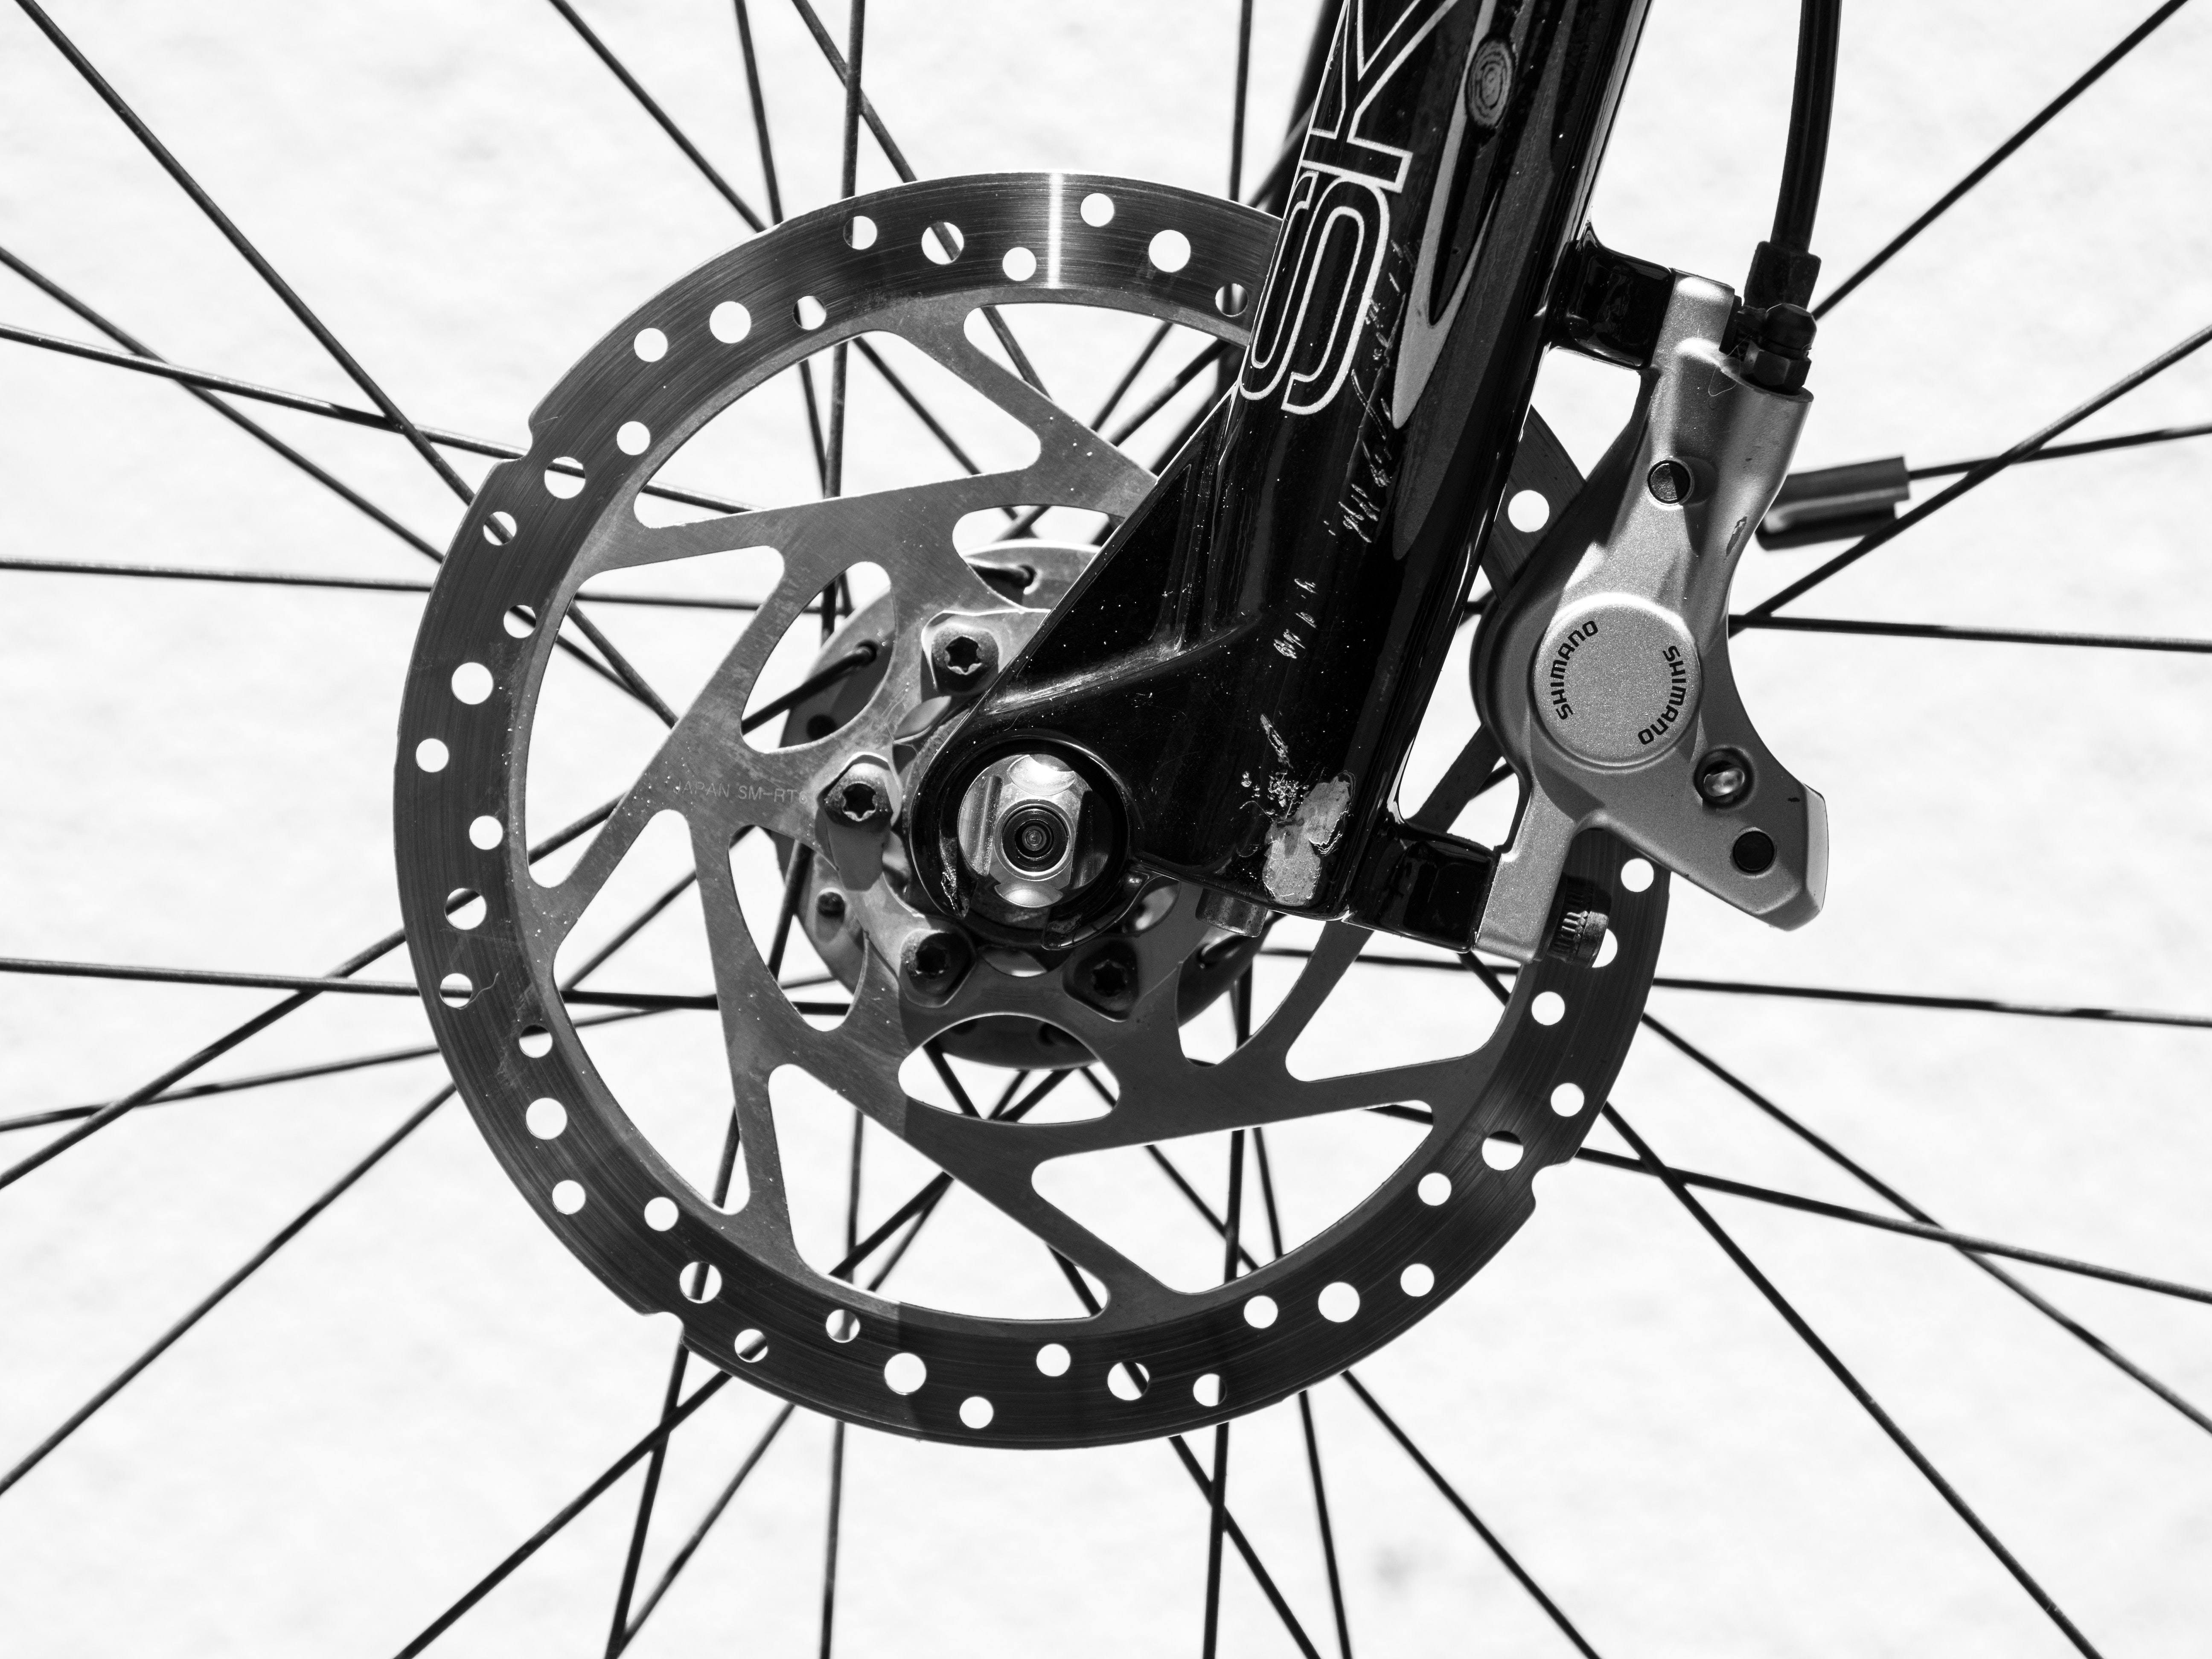
bicycle wheel, bicycle part, spoke, bicycle drivetrain part, wheel, bicycle tire, rim, bicycle, vehicle, Hub gear, disc brake, mountain bike, auto part, Derailleur gears, vehicle brake, automotive wheel system, Bicycle wheel rim, groupset, sports equipment, crankset